Edmontosaurus regalis

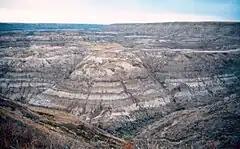
Horseshoe Canyon Formation near Drumheller. The dark bands are coal seams.

The Edmontonian land vertebrate age is defined by the first appearance of "Edmontosaurus regalis" in the fossil record. Although sometimes reported as of exclusively the early Maastrichtian age, the Horseshoe Canyon Formation was of somewhat longer duration. Deposition began approximately 73 million years ago, in the late Campanian, and ended between 68.0 and 67.6 million years ago. "Edmontosaurus regalis" is known from the lowest of five units within the Horseshoe Canyon Formation, but is absent from at least the second to the top.